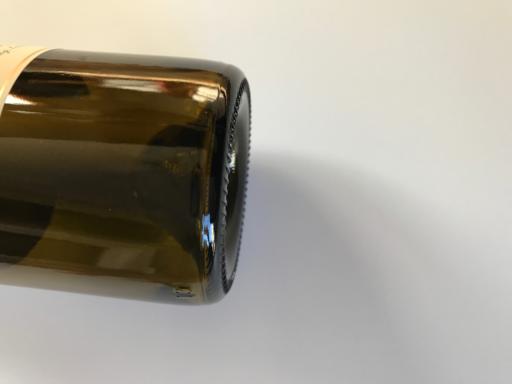
Waste category: glass